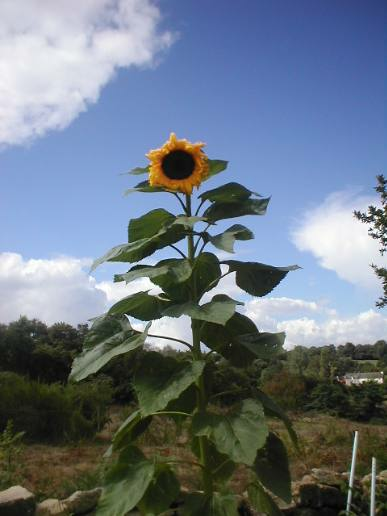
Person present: No